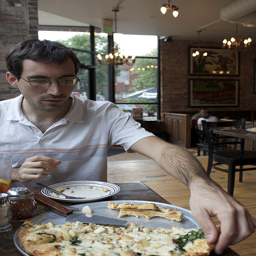
A man is eating a piece of pizza
A person at a table with a plate of food.
A man reaches for a piece of pizza, at a restaurant table.
A man touching a half a pizza sitting on top of a pan.
A man is eating pizza at a restaurant table.